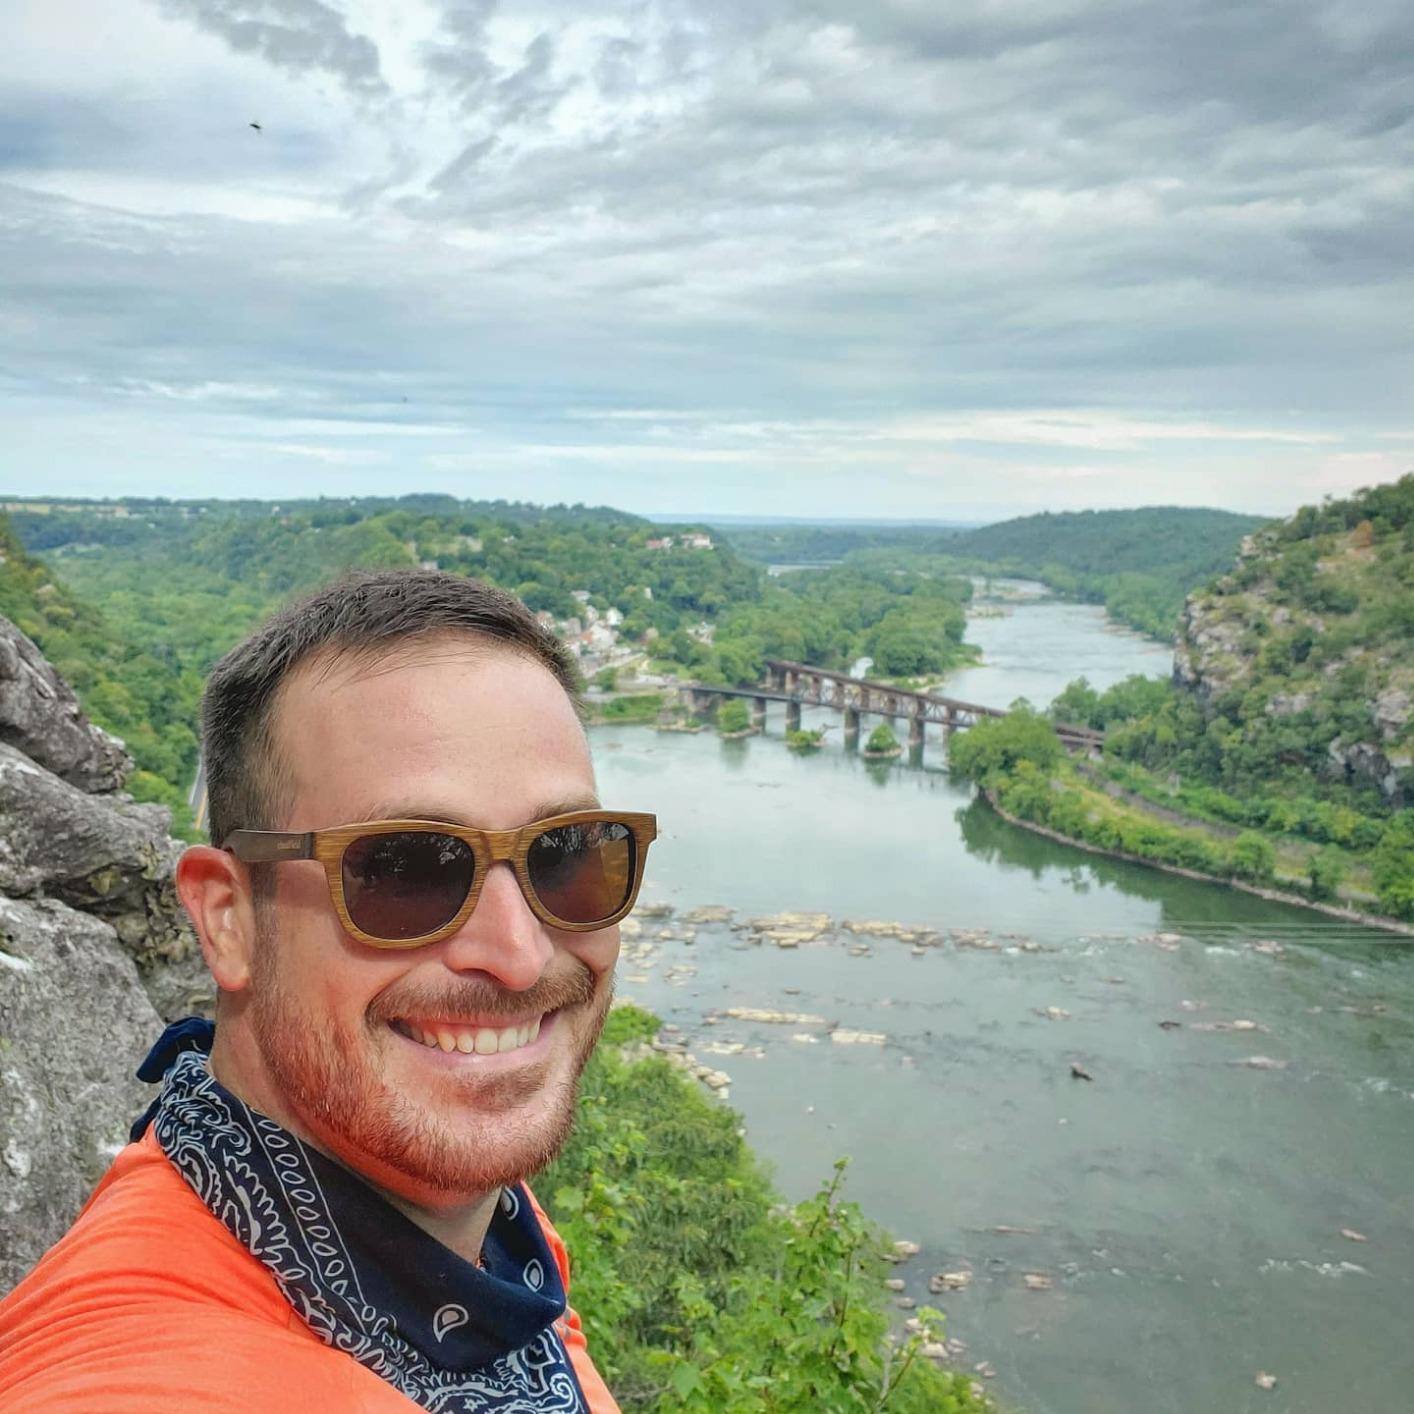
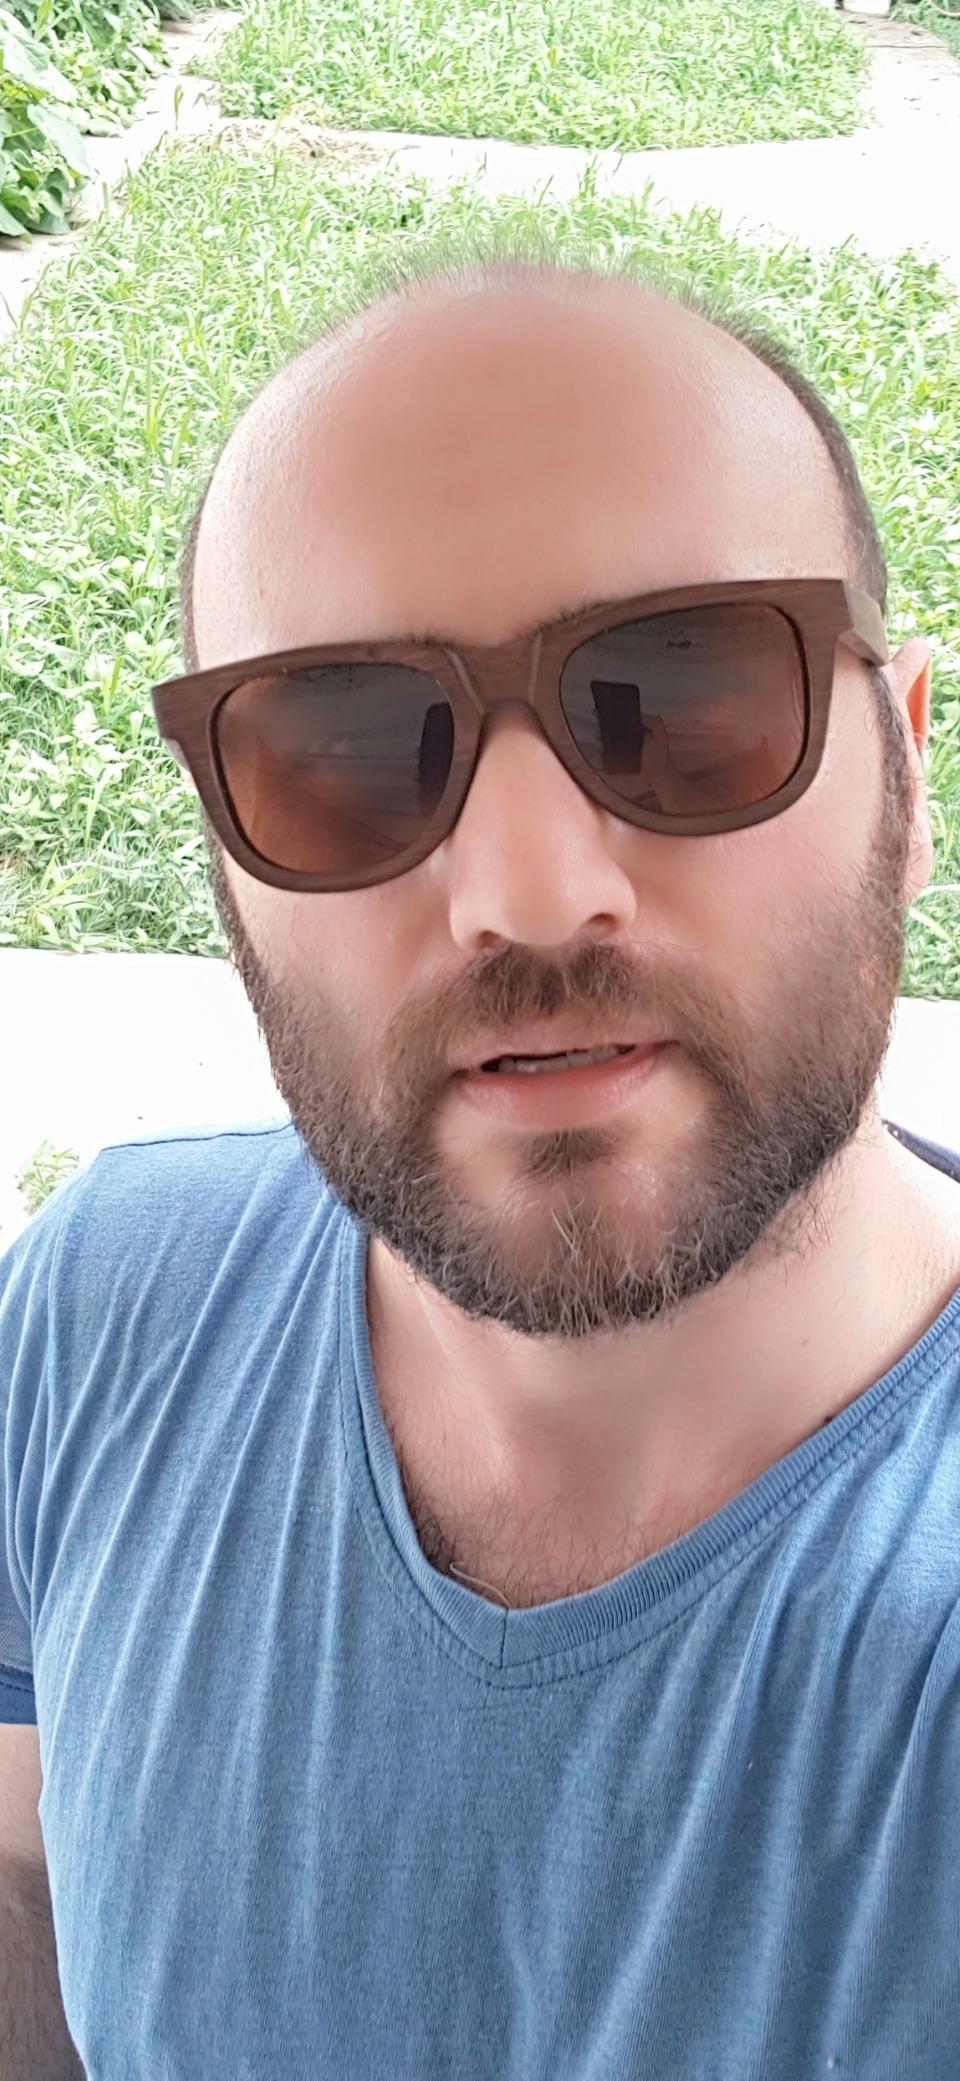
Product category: accessories_sunglasses
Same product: yes